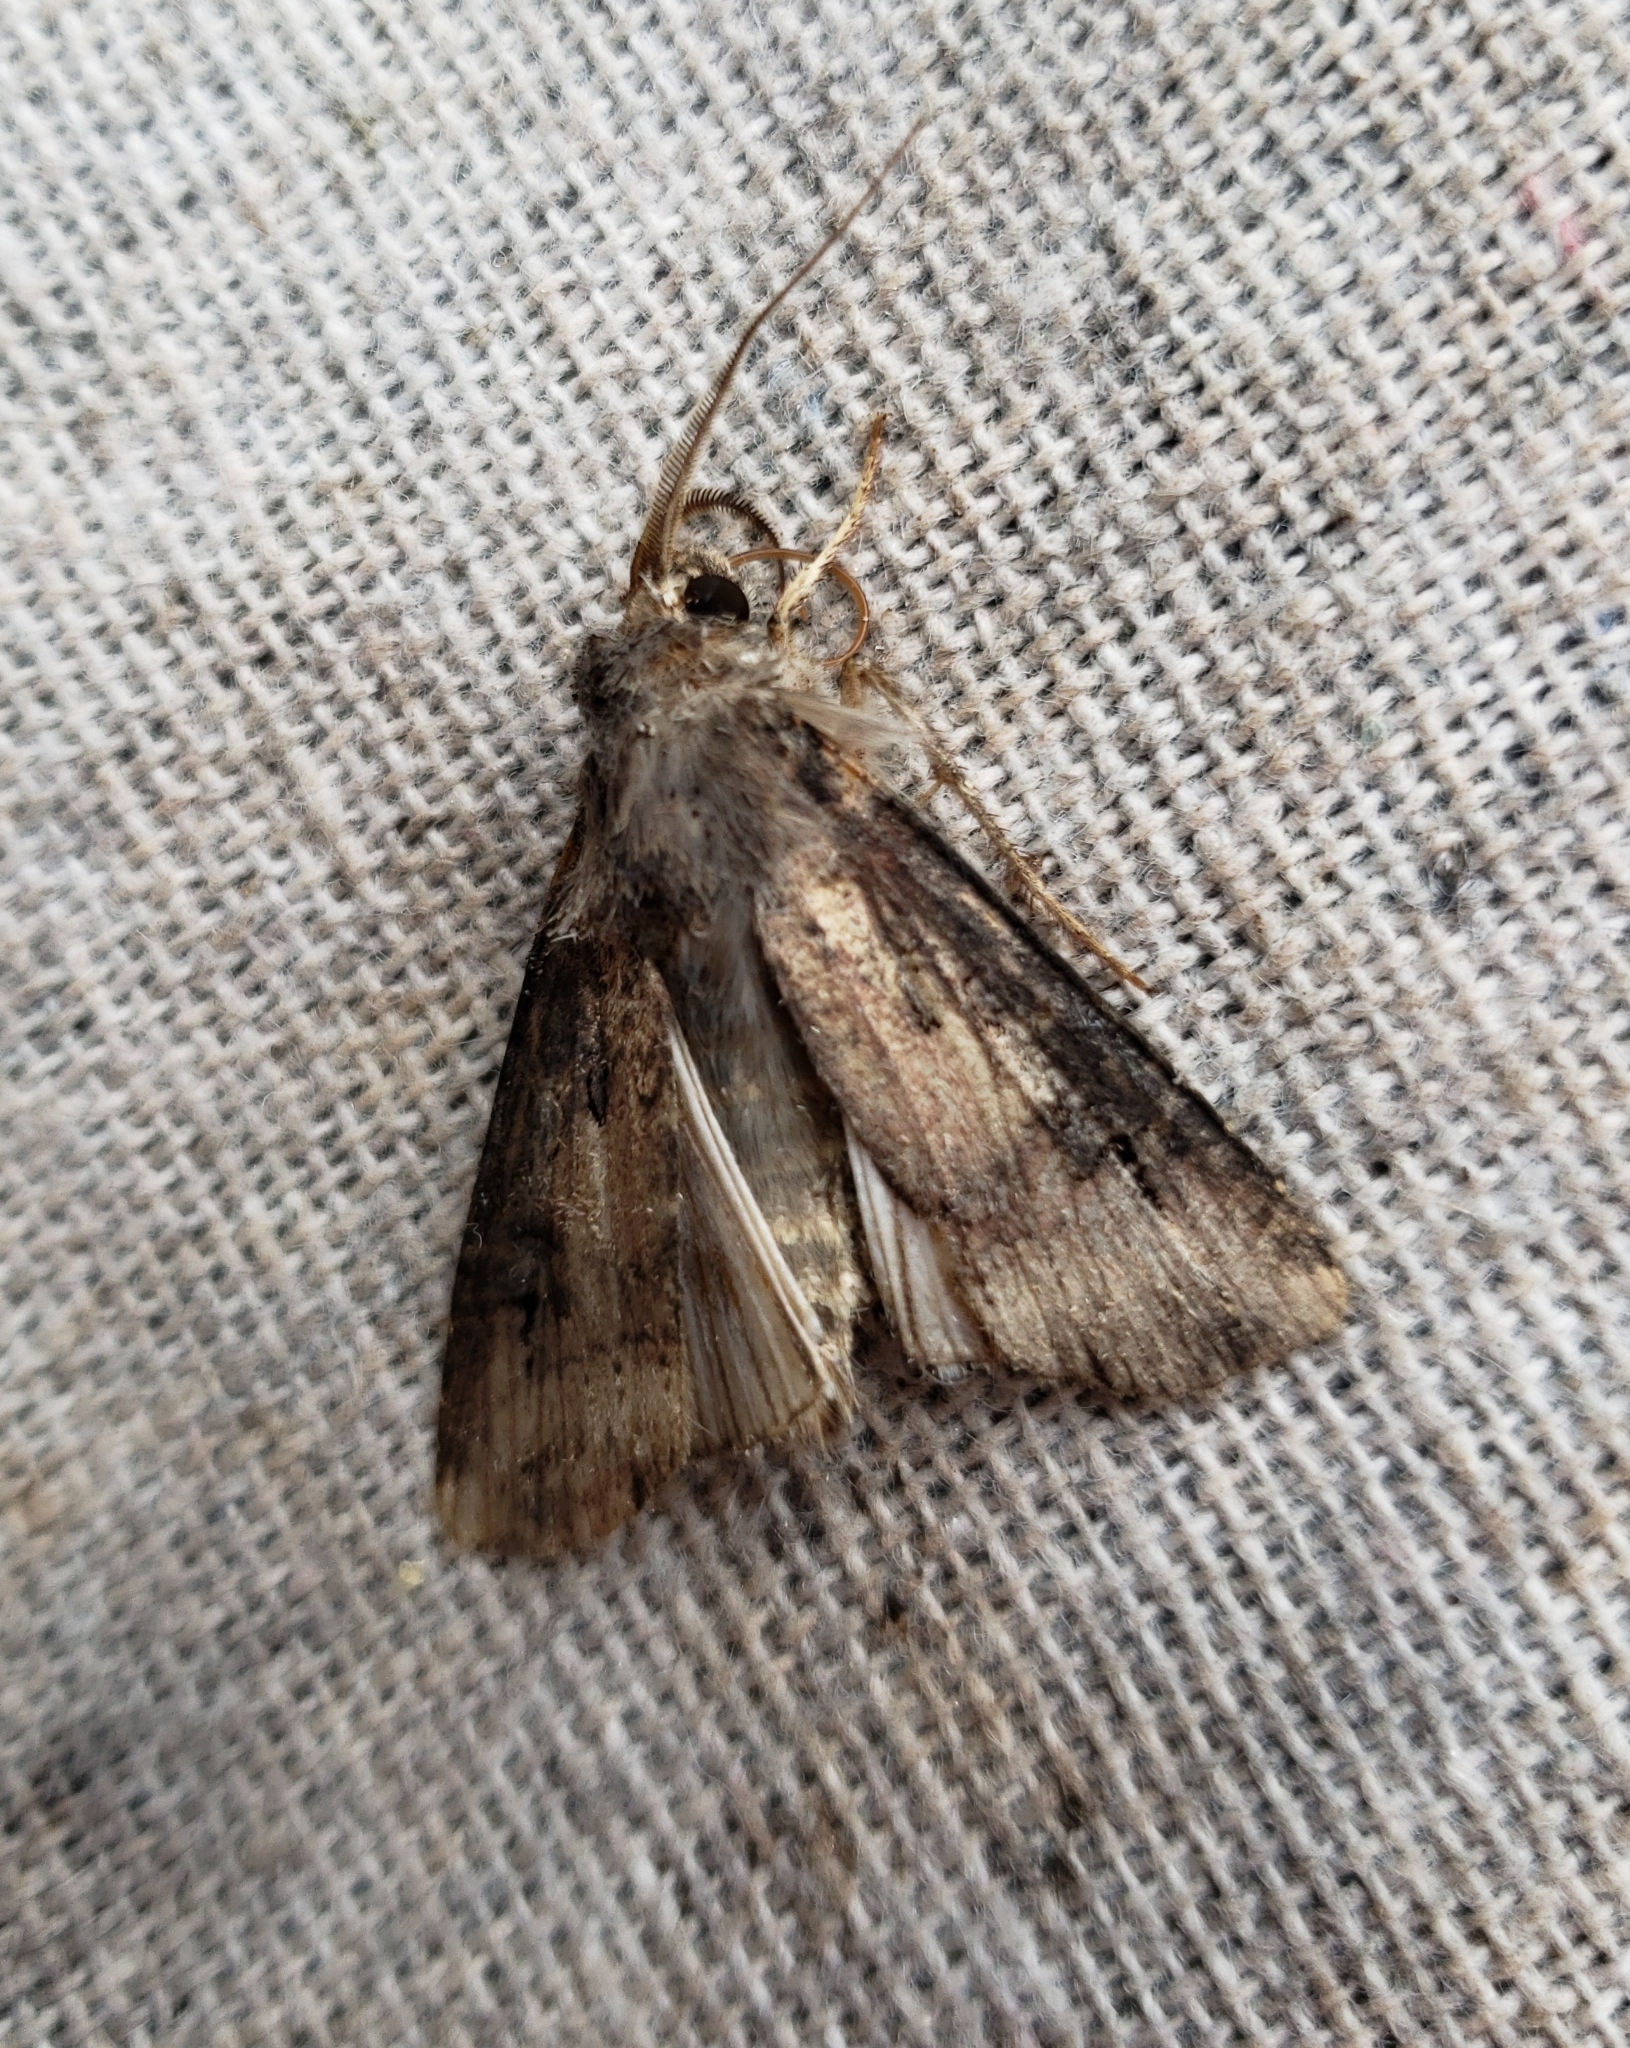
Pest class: cutworms